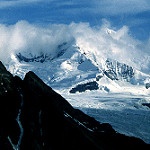
Label: mountain